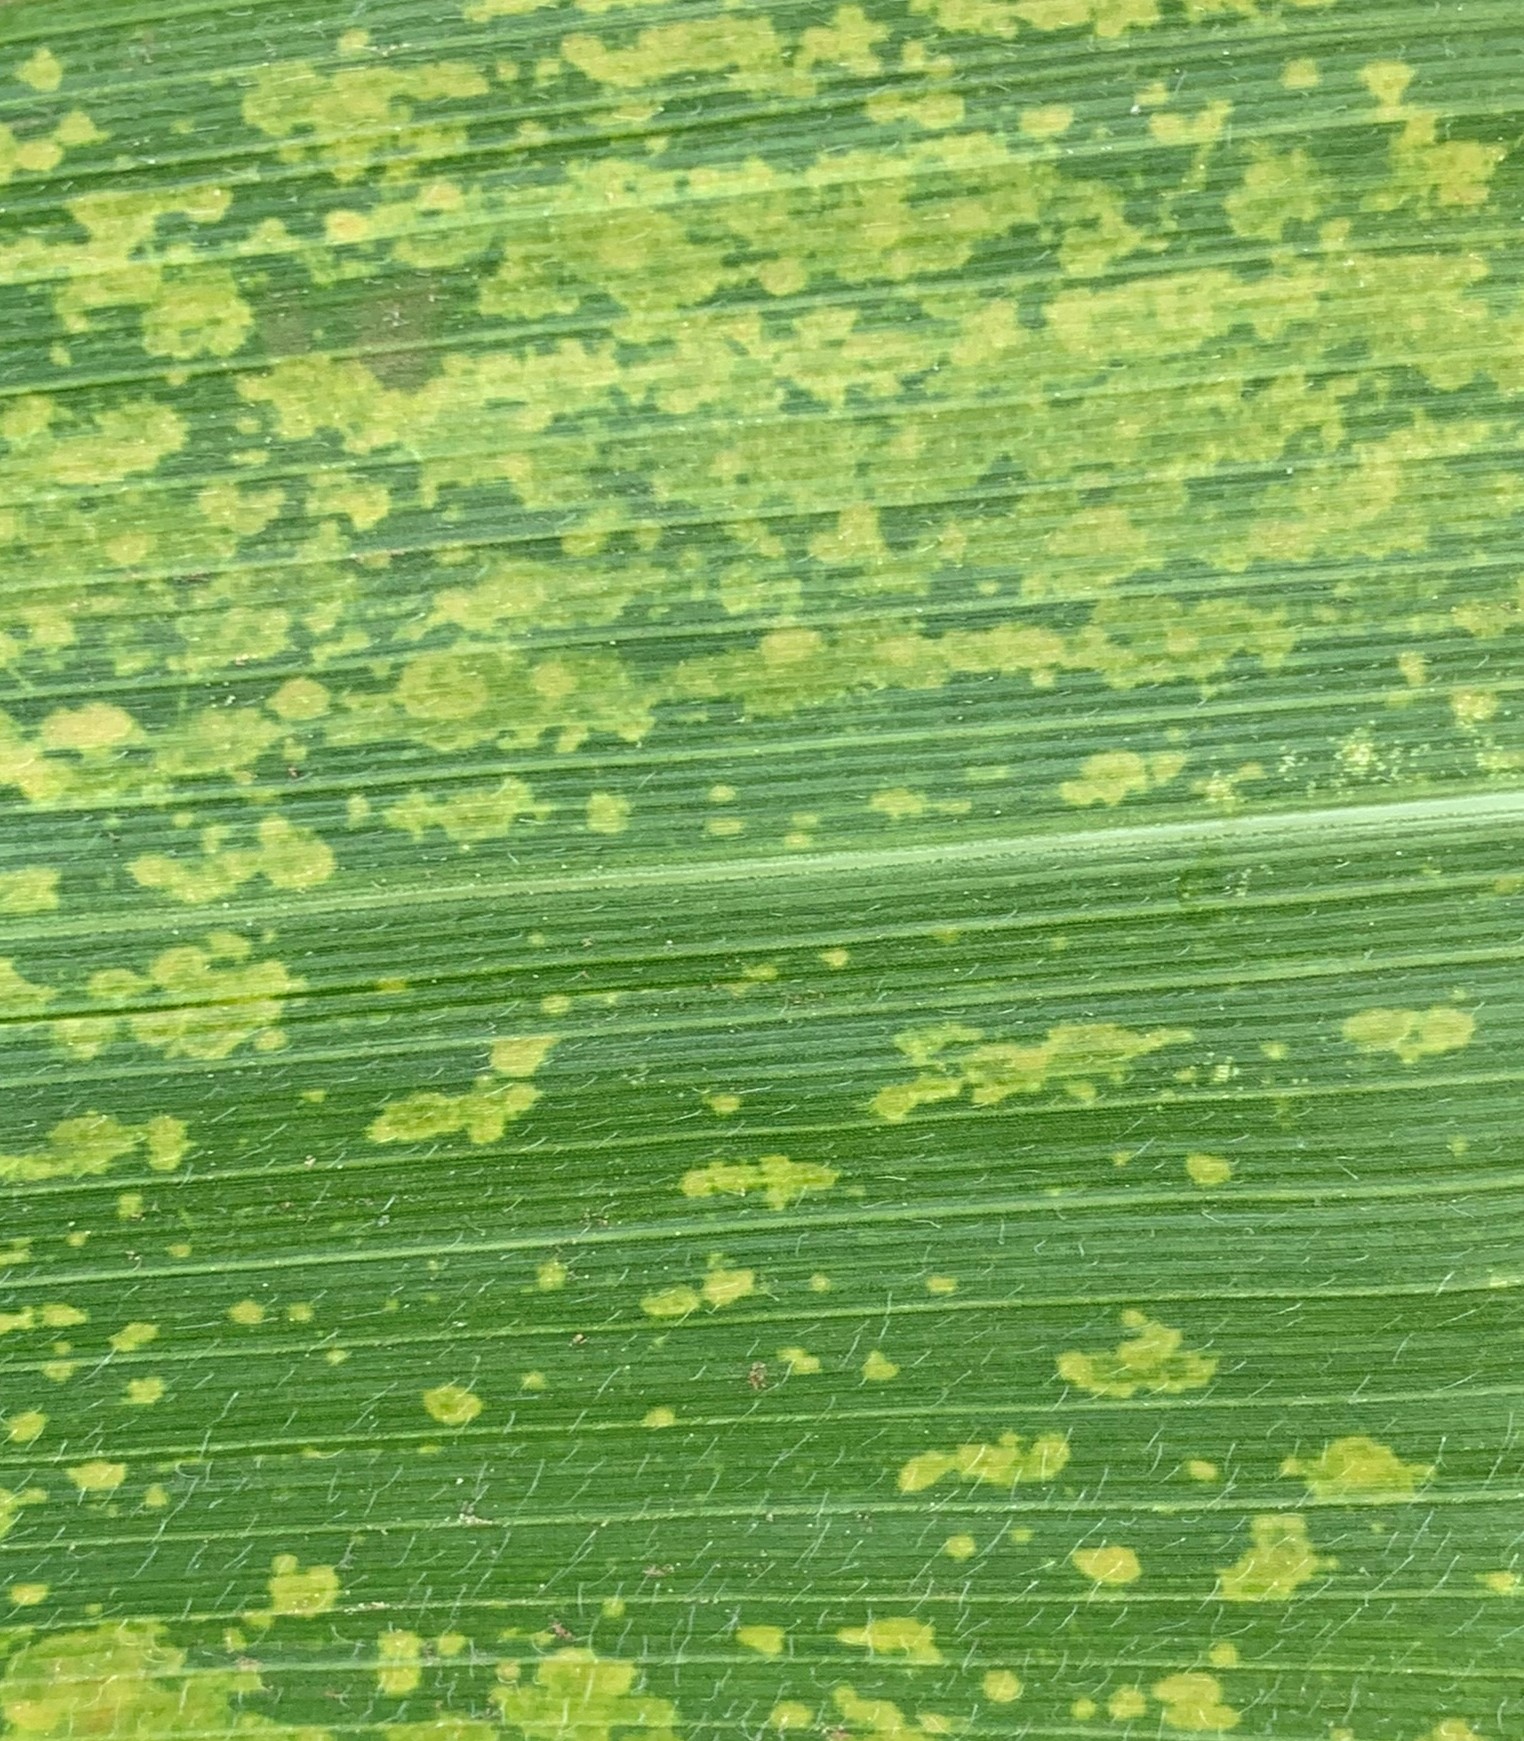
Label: MLN